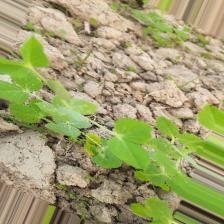
Label: Powdery Mildew